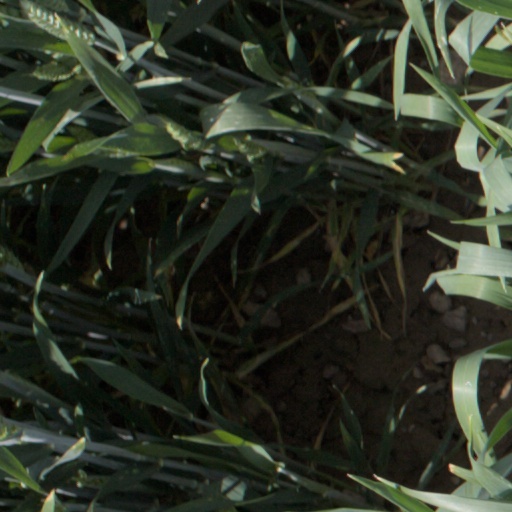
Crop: wheat